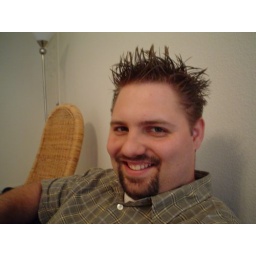
The walls in our living room are still bare since we recently moved in.